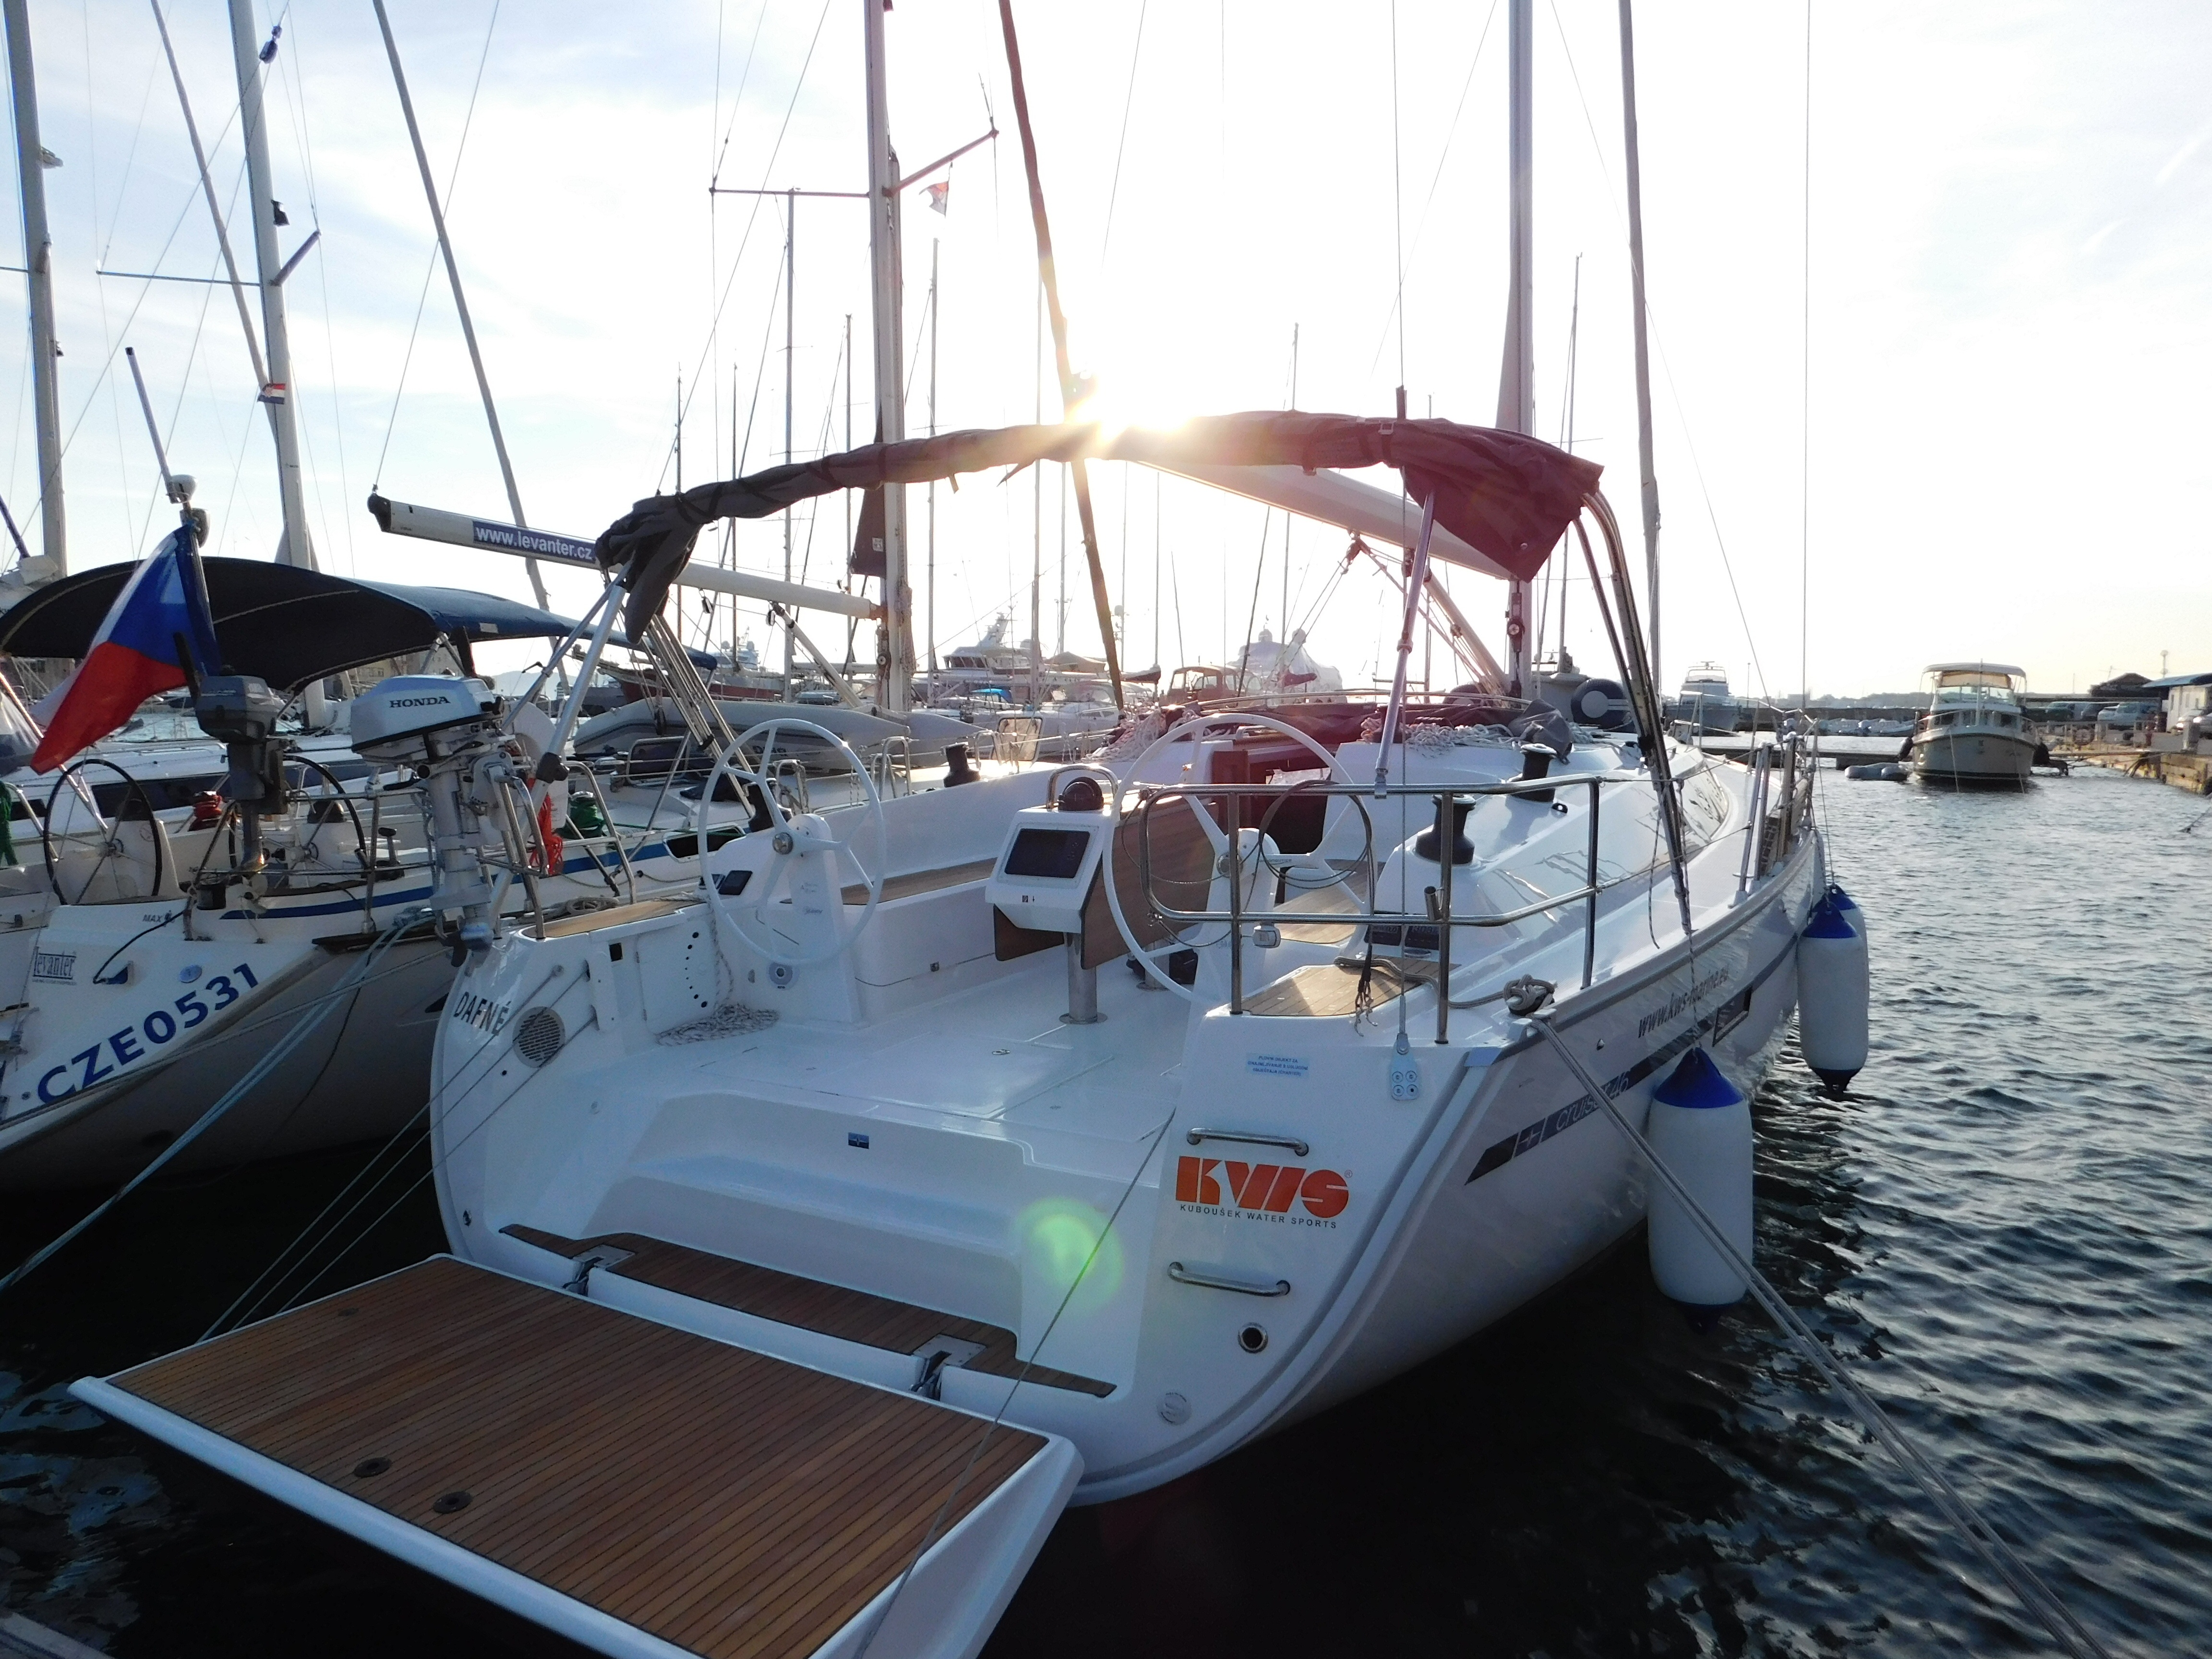
sea, sunset, boat, ship, vehicle, mast, sailing, yacht, marina, port, sailboat, croatia, sail, watercraft, sailing boat, ecosystem, yachting, jadran, catamaran, zadar, adriatic sea, dinghy sailing, keelboat, bavaria 46 cruiser